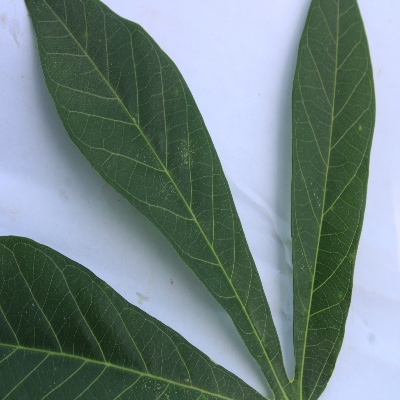
Crop: Cassava
Condition: healthy